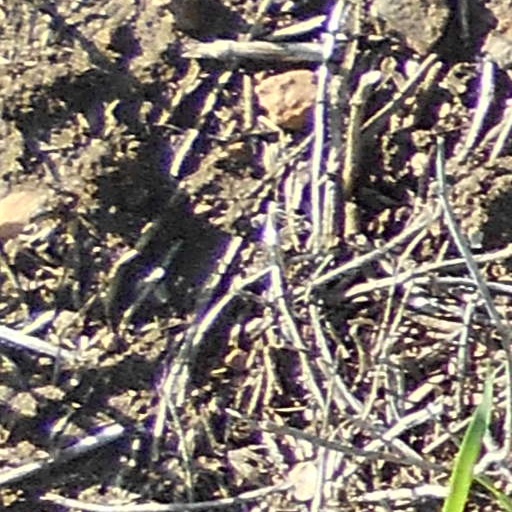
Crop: wheat